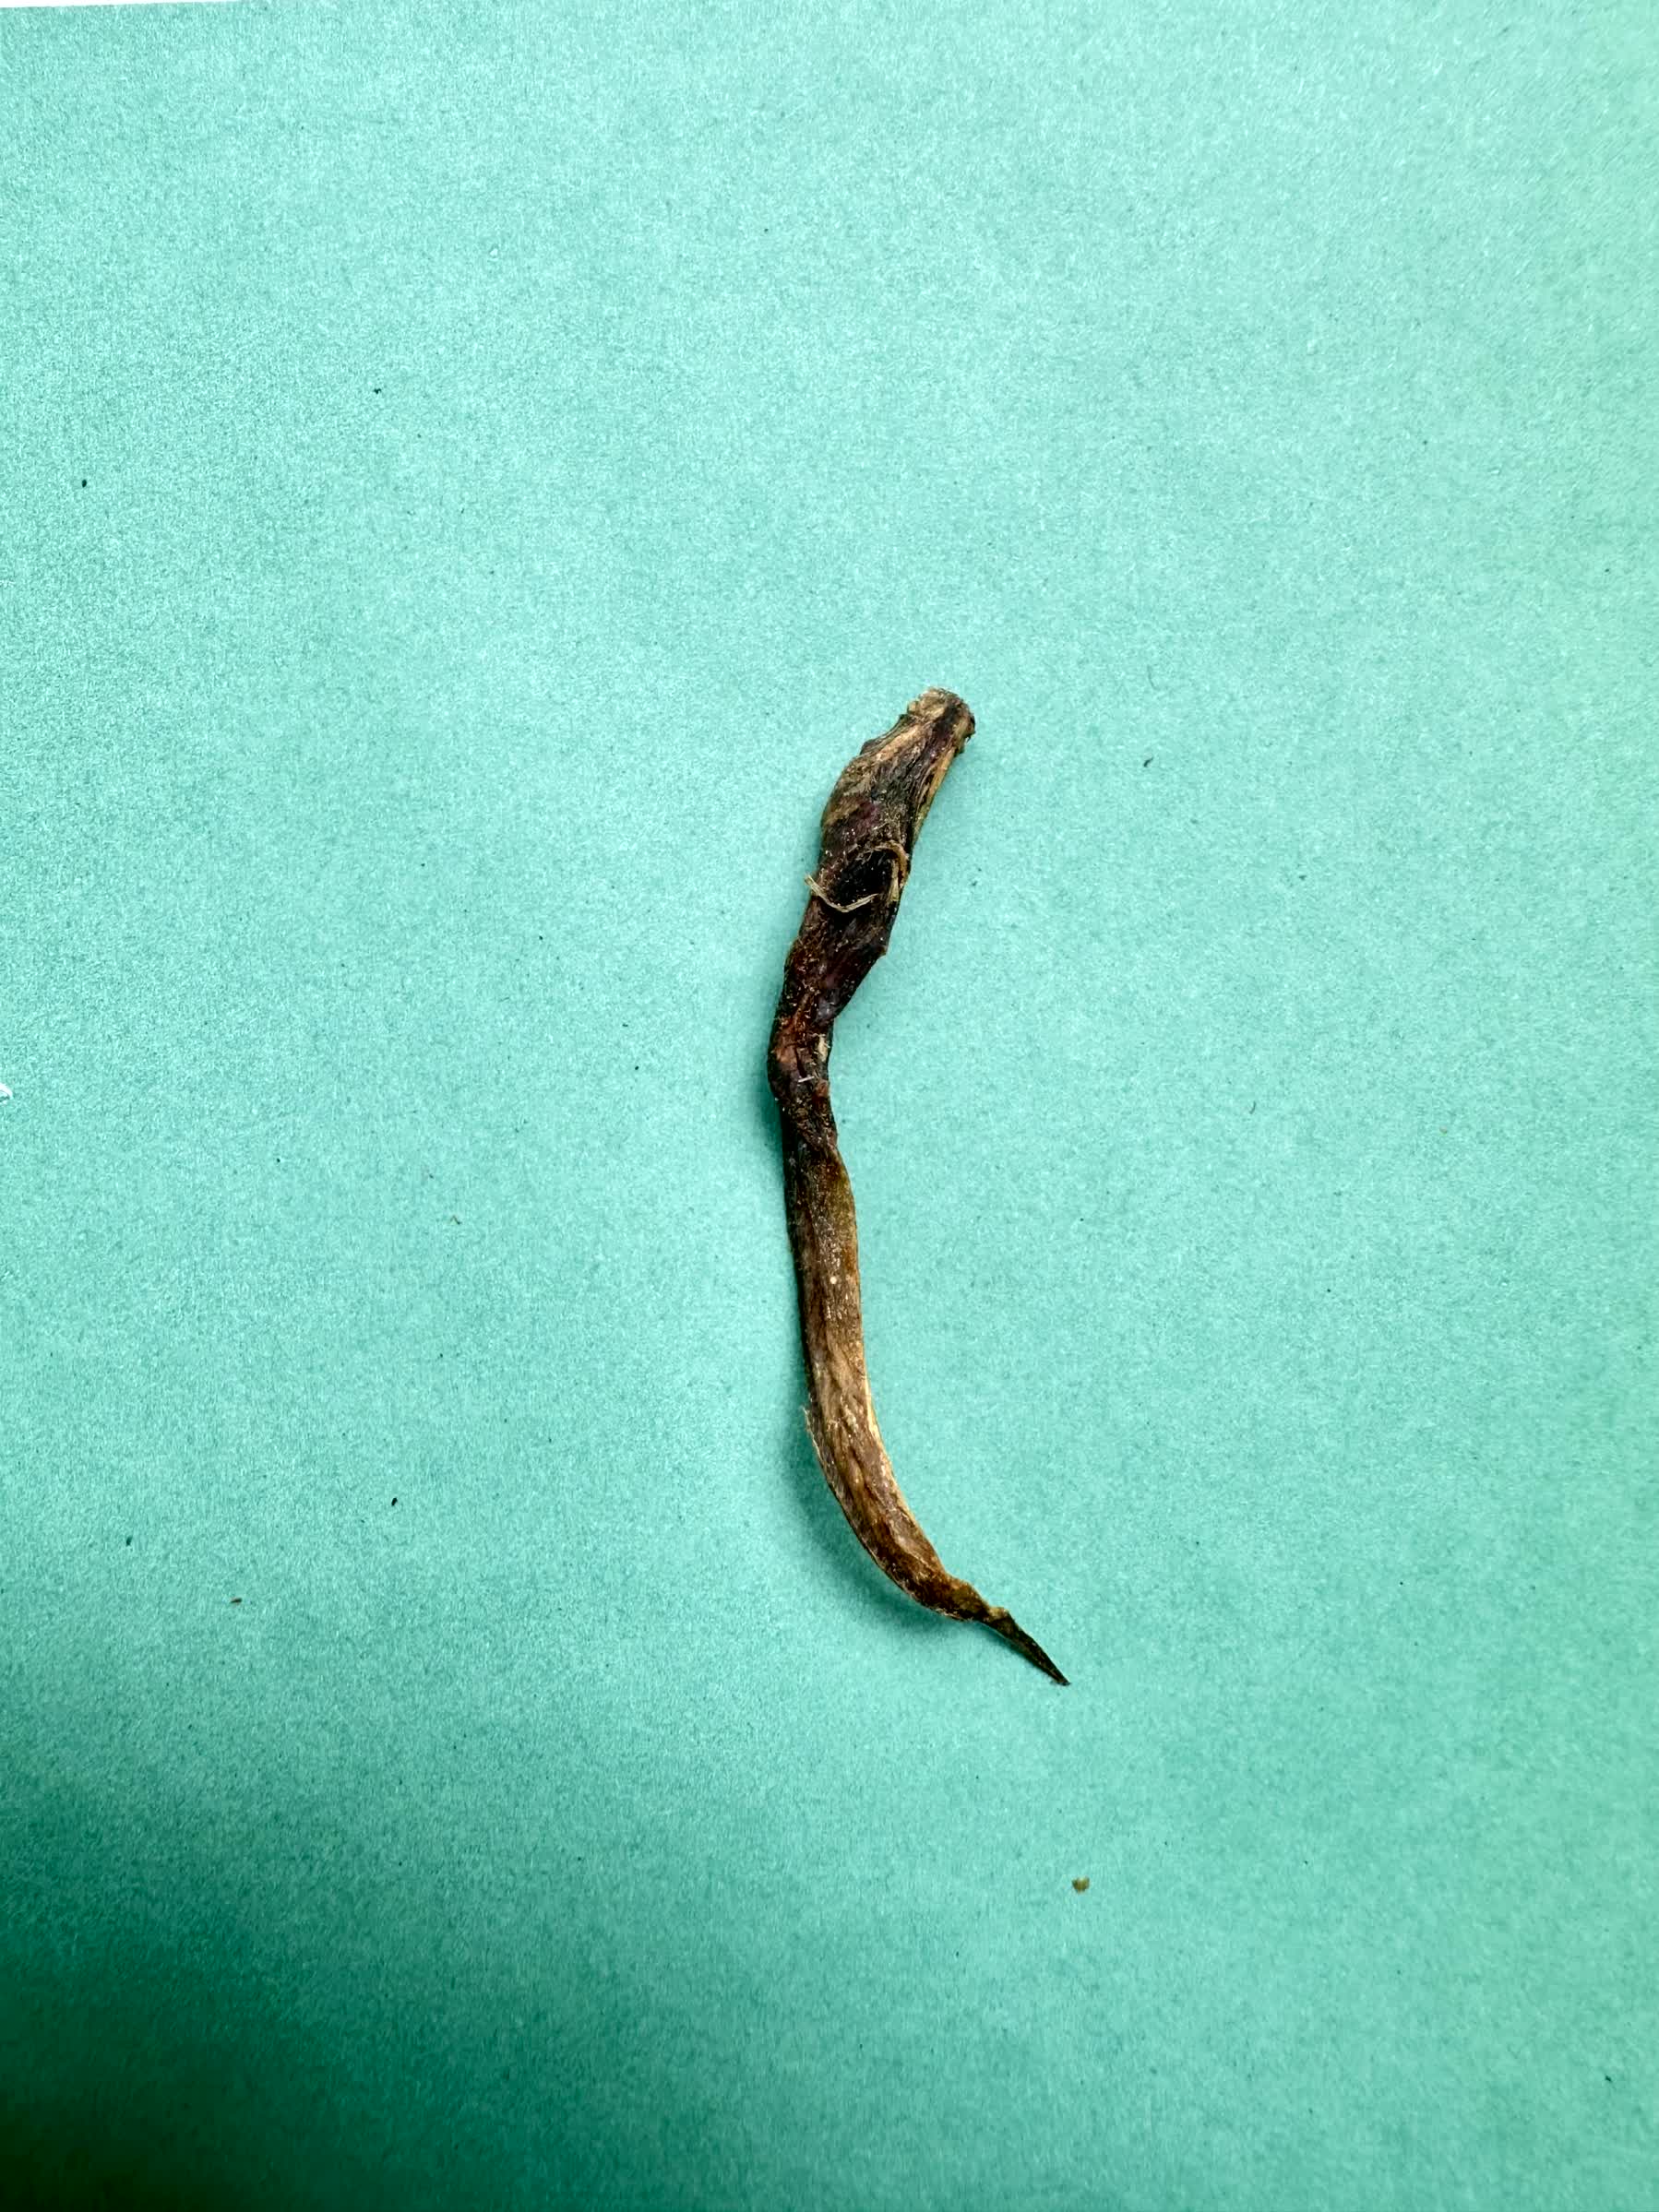
Species: Chewa